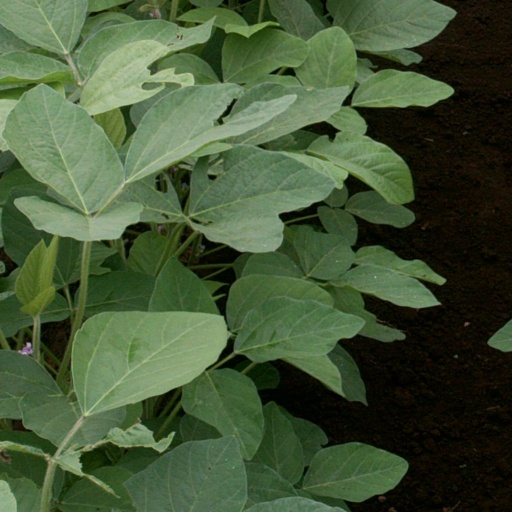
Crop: soybean